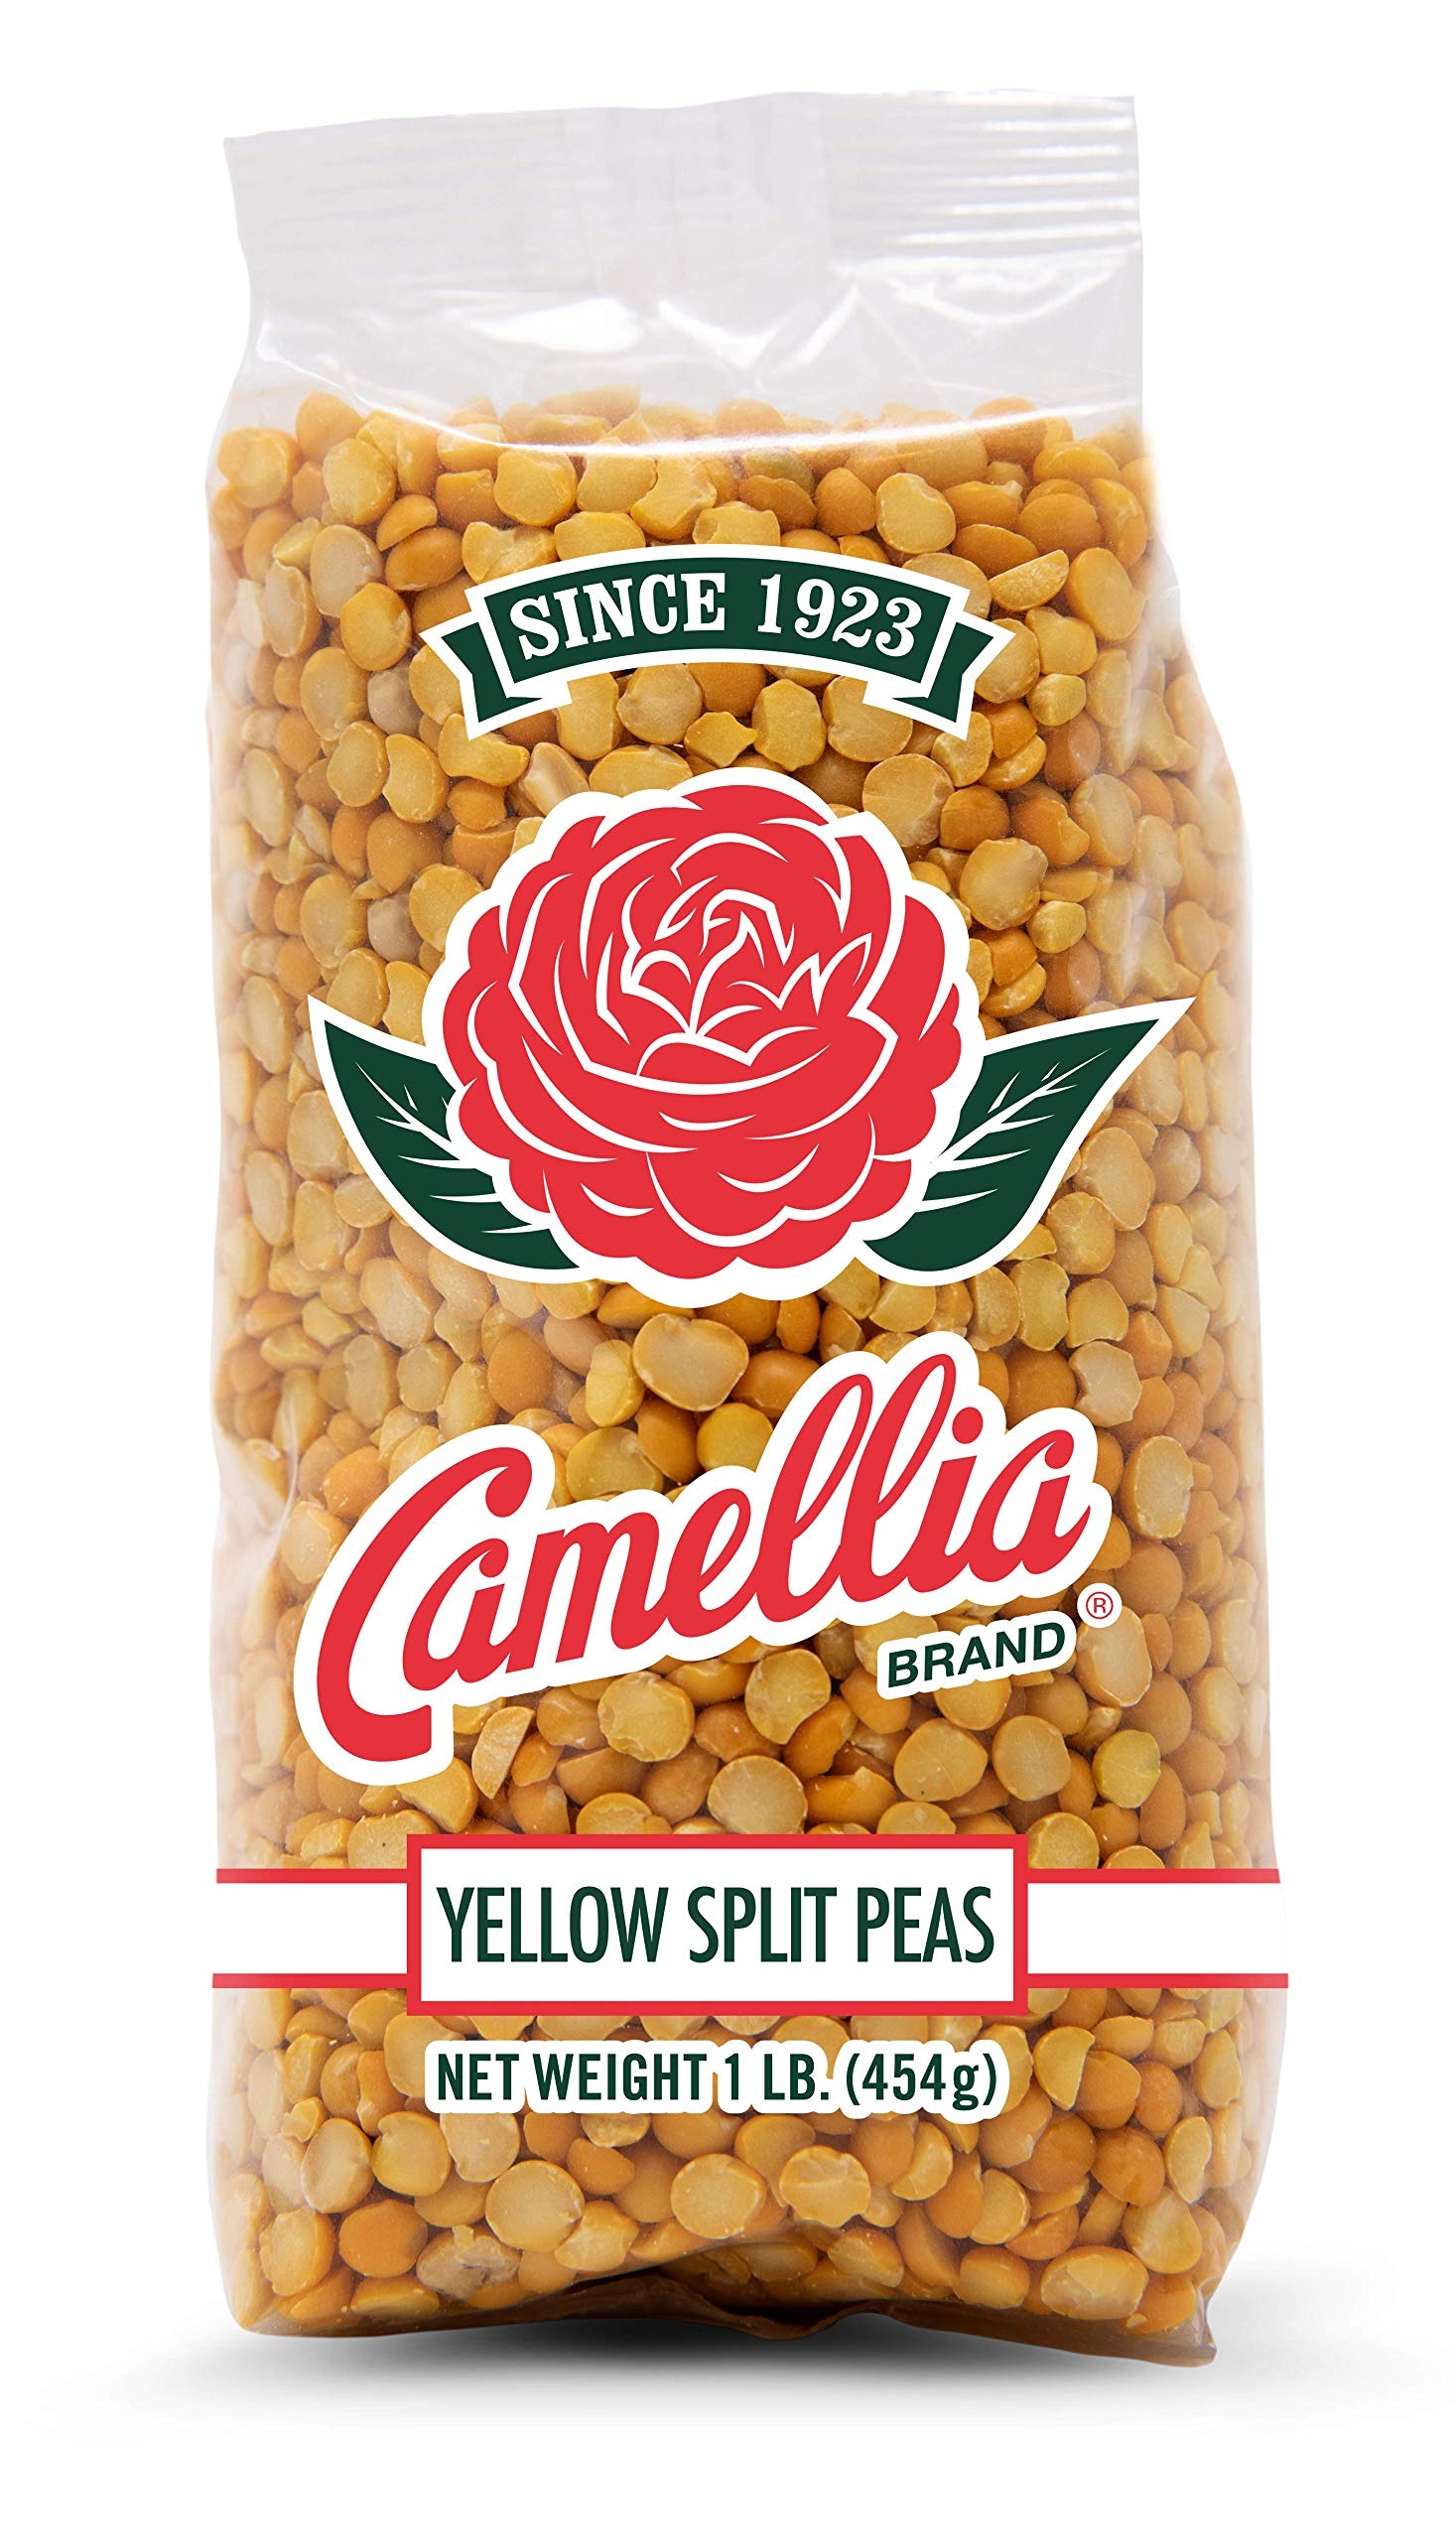
Item Name: Camellia Brand Yellow Split Peas Dry Bean 1 Pound Bag
Bullet Point 1: PACKED WITH GOODNESS Camellia Yellow Split Peas don't need to be soaked & cook quickly! They're easy to add to a variety of meals. They're also packed with 16 grams of fiber & 16 grams of protein per serving. Pure & verified non-GMO & gluten free.
Bullet Point 2: NOT YOUR AVERAGE BEAN: Camellia Yellow Split Peas are easy to prepare, cook quickly, & don't need to be soaked. Simmer them or use for soups, stews & side dishes. Add them to lamb, create a snack for the day, or a warm porridge for the evening.
Bullet Point 3: GLUTEN FREE: Experiment with Camellia's full line of USA grown dry beans that are packed with essential vitamins, antioxidants, and electrolytes. Each bag of beans has 8g fiber and 15g plant protein per serving. Gluten free & non GMO.
Bullet Point 4: NEW ORLEANS FAVORITE A family-owned company, Camellia has been selling 19 varieties of high quality non-GMO & gluten free dry beans, peas & lentils for nearly a century. Our beans are USA grown.
Bullet Point 5: CAMELLIA BEANS: Our beans, peas and lentils nurture families and Southern traditions, bringing everyone together to make memories. They’re full of deep, savory flavor that folks love. Gather Round the table with Camellia Beans.
Value: 16.0
Unit: Ounce

Price: 16.55